Fish diseases and parasites

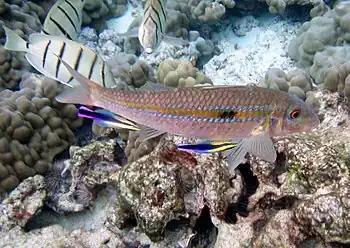
Two cleaner wrasses, "Labroides phthirophagus", servicing a goatfish, "Mulloidichthys flavolineatus"

Some fish take advantage of cleaner fish for the removal of external parasites. The best known of these are the bluestreak cleaner wrasses of the genus "Labroides" found on coral reefs in the Indian Ocean and Pacific Ocean. These small fish maintain so-called "cleaning stations" where other fish, known as hosts, will congregate and perform specific movements to attract the attention of the cleaner fish. Cleaning behaviours have been observed in a number of other fish groups, including an interesting case between two cichlids of the same genus, "Etroplus maculatus", the cleaner fish, and the much larger "Etroplus suratensis", the host.